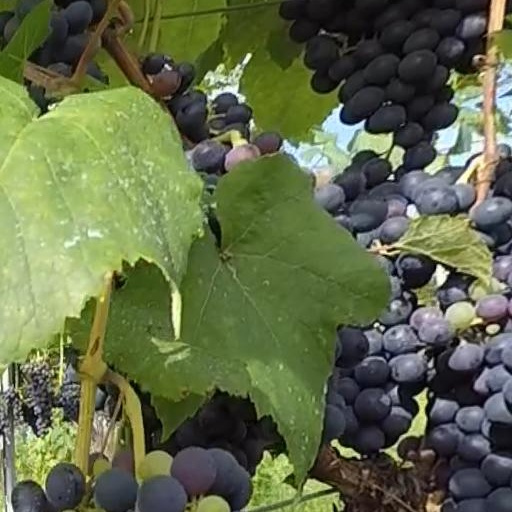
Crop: grape